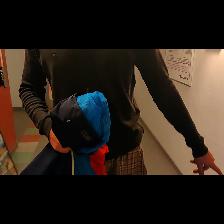
Label: Human